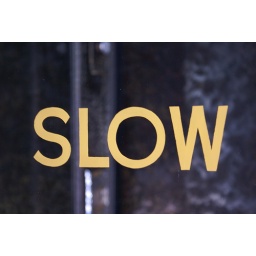
denver, 2009. slow. revolving door at the at&amp;amp;t building in downtown denver.